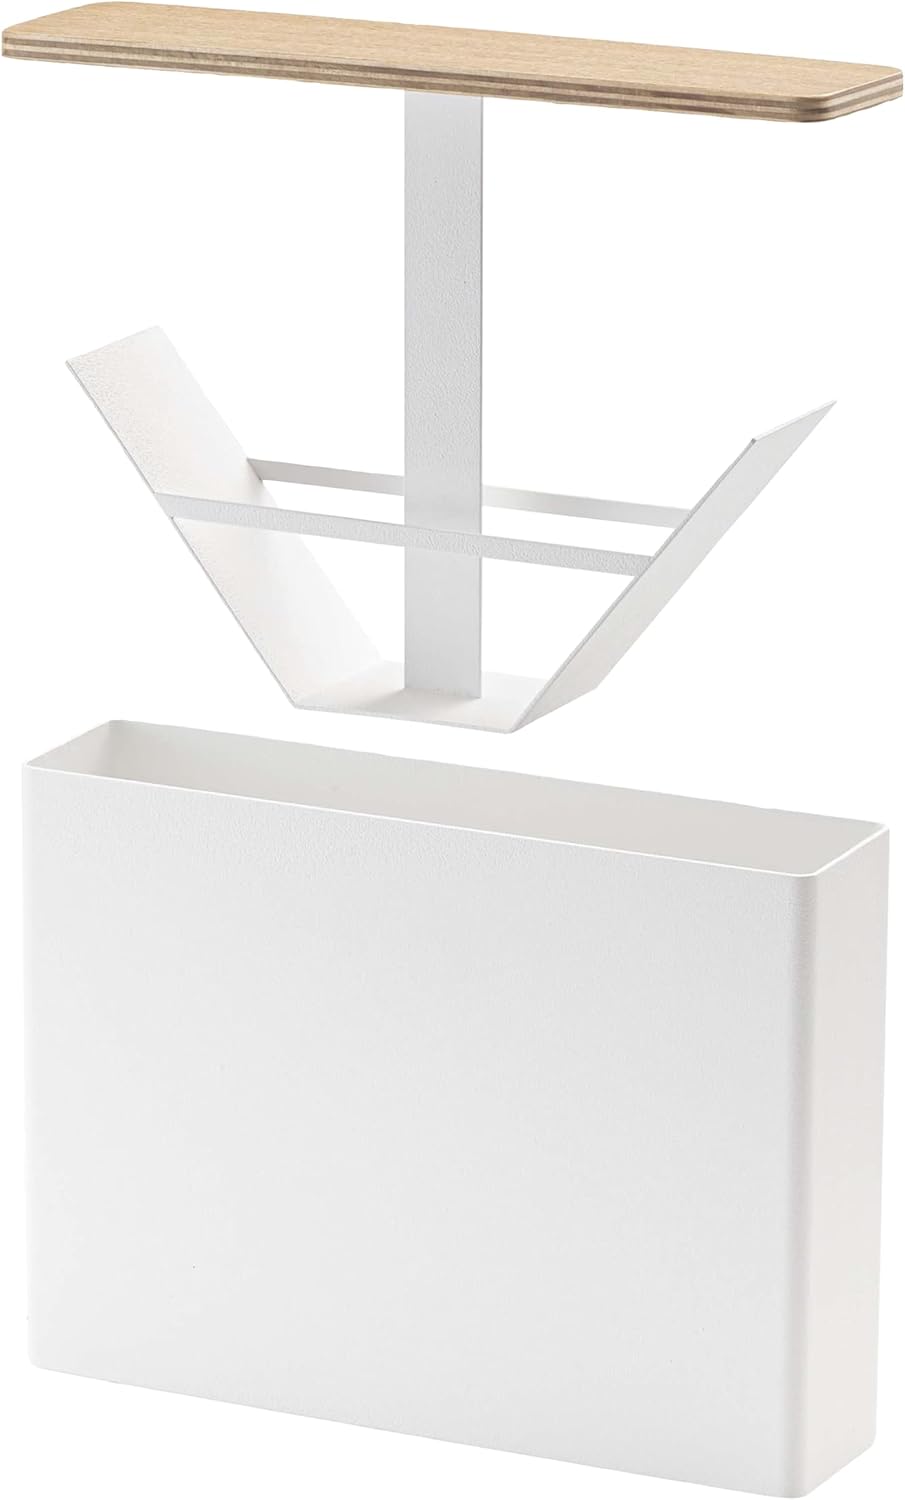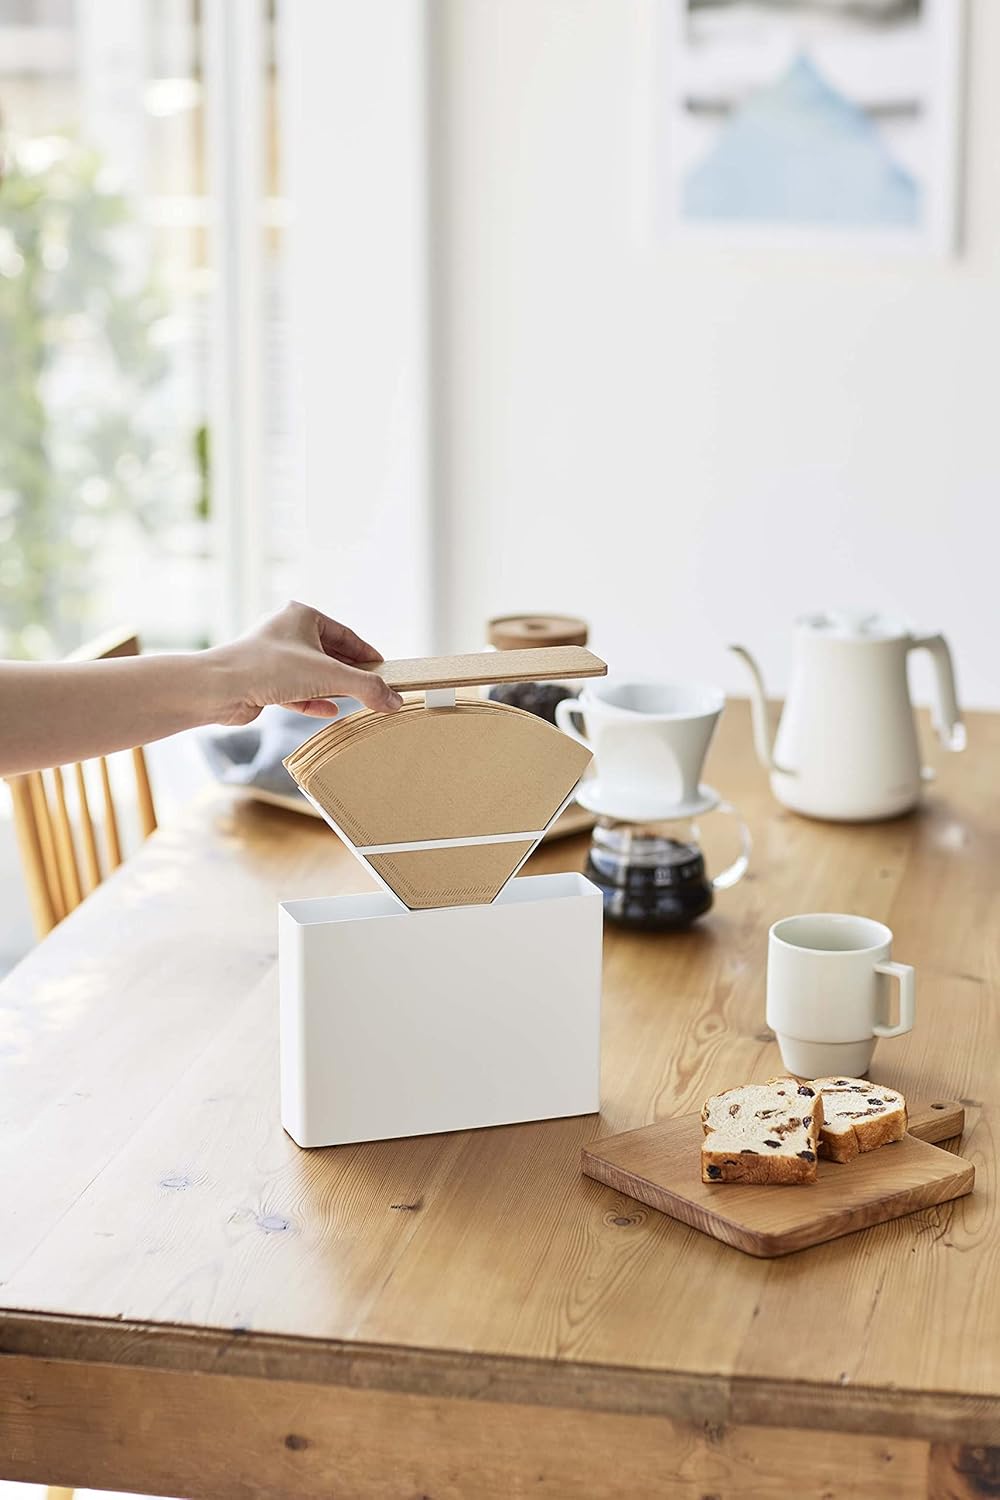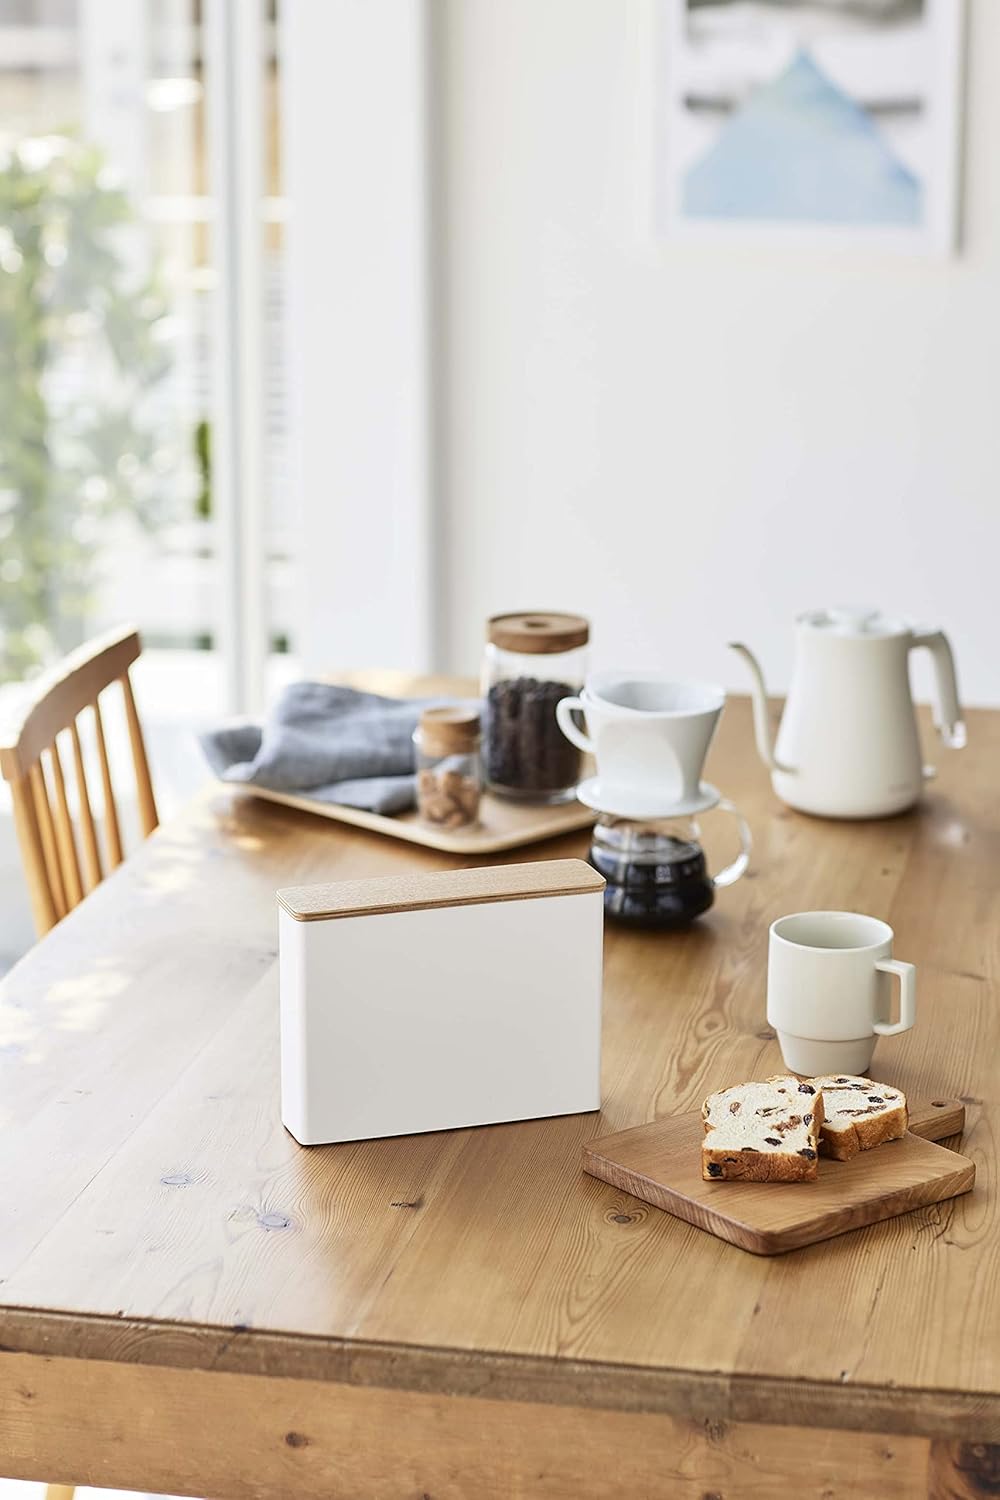
Yamazaki Home Wood Accent Coffee Pourover Filter Case With Lid - Storage Holder Stainless Steel Container Dispenser, Steel + Wood, 4 Coffee Filters, Lid, No Assembly Req.
Category: Amazon Home
Keep filters disguised and out of harm's way in this beautifully designed filter case. The steel paneling and wood-accented cover adds an attractive touch to the kitchen or coffee corner. Comfortably fits size 04 coffee filters. Simply lift the cover up to reveal a uniquely crafted interior that is shaped perfectly for coffee filter storage.
Features: not_applicable | AUTHENTICITY: All our products are designed by our in-house team in our headquarters in Nara, Japan. To ensure the authenticity of our products, we recommend purchasing from these sellers: Yamazaki Home, Amazon.com, Red Cat, Sportique, or Sunrise Image. There are no other authorized resellers on Amazon. | COFFEE FILTER HOLDER: Keep your precious coffee filters of any size 01 - 04 safely stored in this sleek, handsome container. | DUST FREE: Keep your filters perfectly clean under the sturdy top which lifts smoothly to a neat storage compartment. | HIGH QUALITY MATERIAL: With a body of white or black steel and a top of ash or walnut, the container is as durable and substantial as it is beautiful. | FILTER SIZE: The product can hold a large quantity of filters, sizes 01 through 04. | DIMENSIONS AND WEIGHT: This product is 2.05 x 8.27 x 6.1 inches (L x W x H) and weighs 1.87 pounds. | COLLECTION: Meet Tosca, our collection of Scandinavian-inspired storage essentials in enticing white steel with modern wooden accents. One of our most style-forward lines, these home accessories are stylish and chic, a hit with our customers. True to the Yamazaki brand, these products are designed to offer solutions as well as sophistication for every room in the house. | BRAND: Inspired by “small-space living” in Japan, Yamazaki creates truly unique, ultramodern products that are mindfully designed to make incremental improvements throughout the home and elevate quality of life. Yamazaki. Home, simplified.